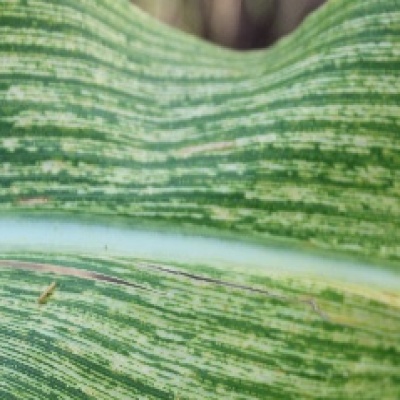
Label: Corn_(Maize)___Maize_Streak_Virus